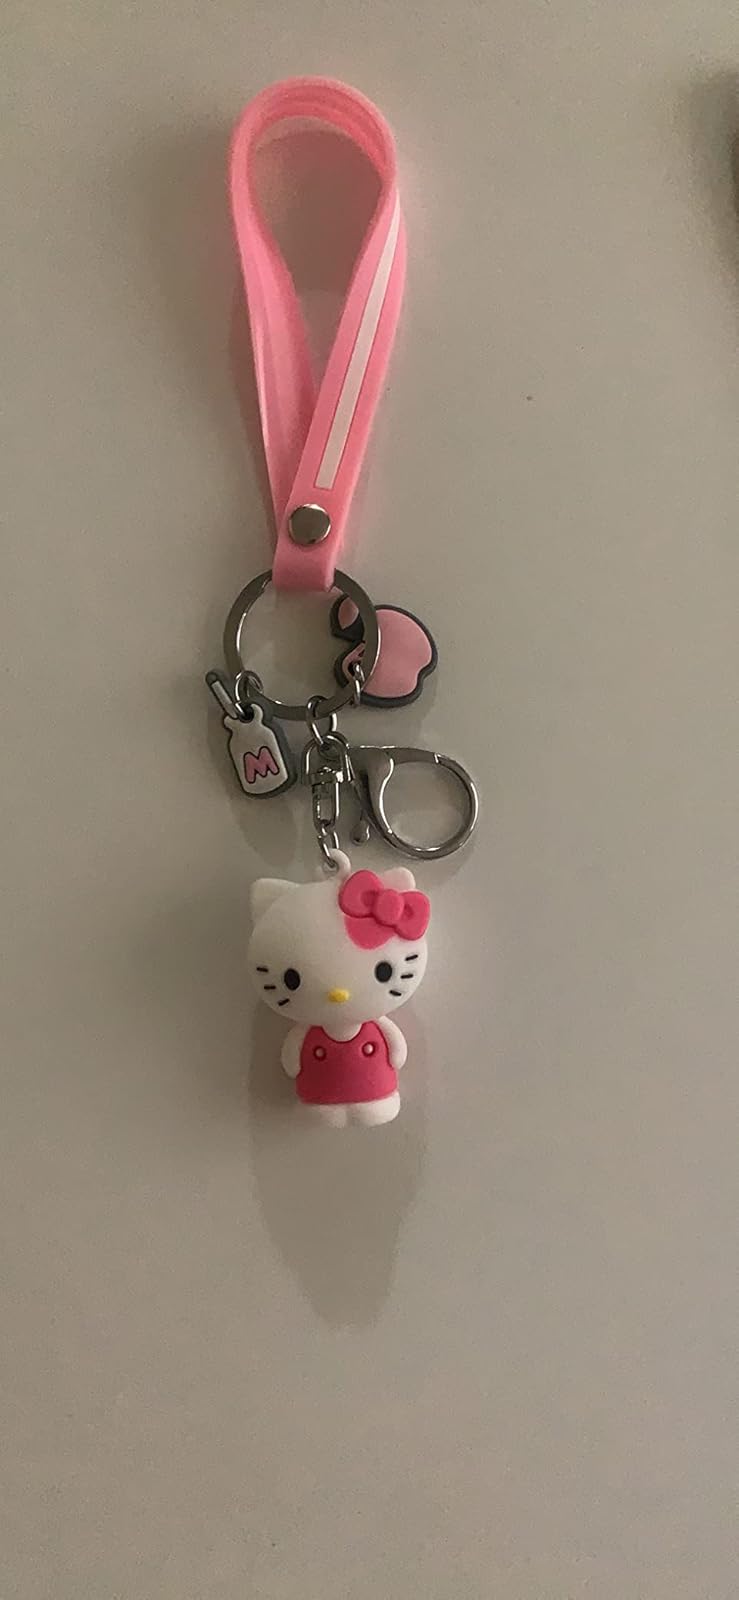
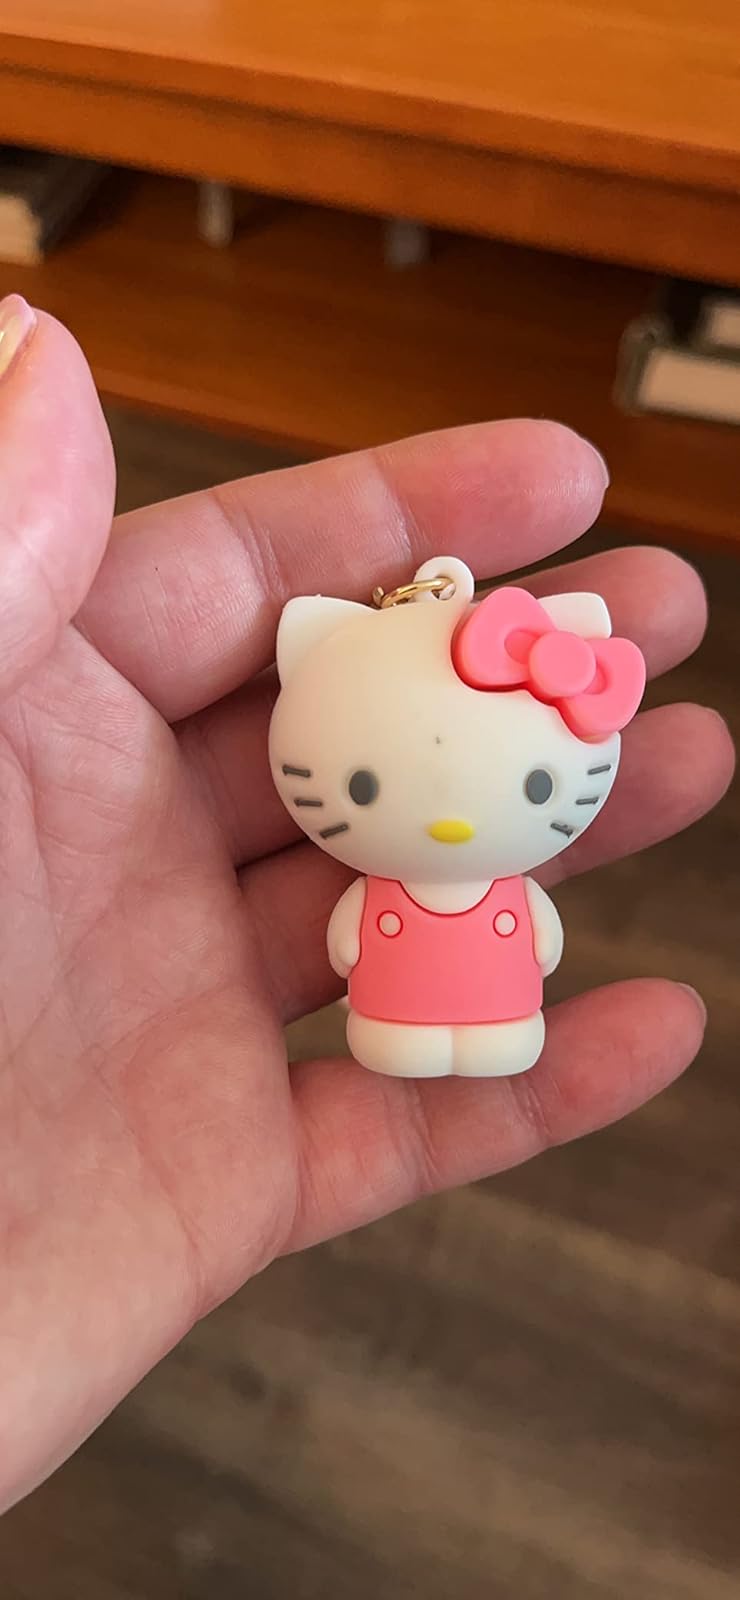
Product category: accessories_keychain
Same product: no